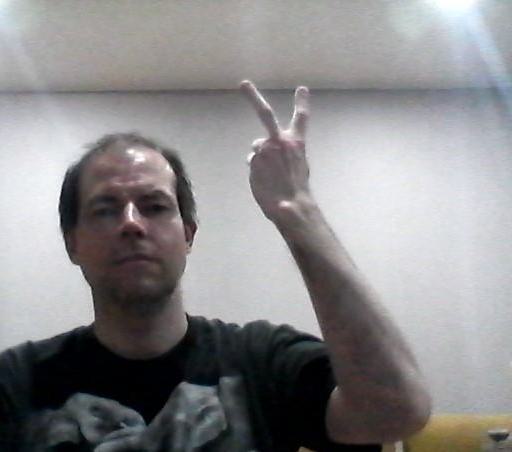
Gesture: peace_inverted